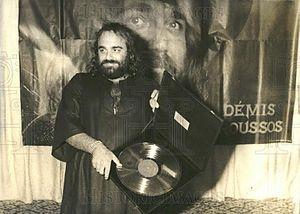
Le 25 janvier est le 25ᵉ jour de l'année du calendrier grégorien. Il reste 340 jours avant la fin de l'année, 341 si l'année est bissextile.
Le 25 janvier est le 25ᵉ jour de l'année du calendrier grégorien. Il reste 340 jours avant la fin de l'année, 341 si l'année est bissextile.
Artémios Ventoúris Roússos, dit Demis Roussos, est un musicien et chanteur grec, né le 15 juin 1946 à Alexandrie en Égypte et mort le 25 janvier 2015 à Athènes.
Artémios Ventoúris Roússos, dit Demis Roussos, est un musicien et chanteur grec, né le 15 juin 1946 à Alexandrie en Égypte et mort le 25 janvier 2015 à Athènes.